Witteman-Lewis XNBL-1

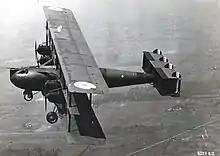
The XNBL-1 in flight

Although the XNBL-1 was not put into production, it had advanced features such as aluminum fuselage components, adjustable multi-wheel undercarriage, separate compartments for crew, a flight engineer, electrical instruments and advanced engine controls. One unusual feature was that the incidence of the tailplane could be adjusted in flight using a lever in the cockpit. The XNBL-1 was the largest aircraft built in the United States until the Boeing XB-15 in 1935.